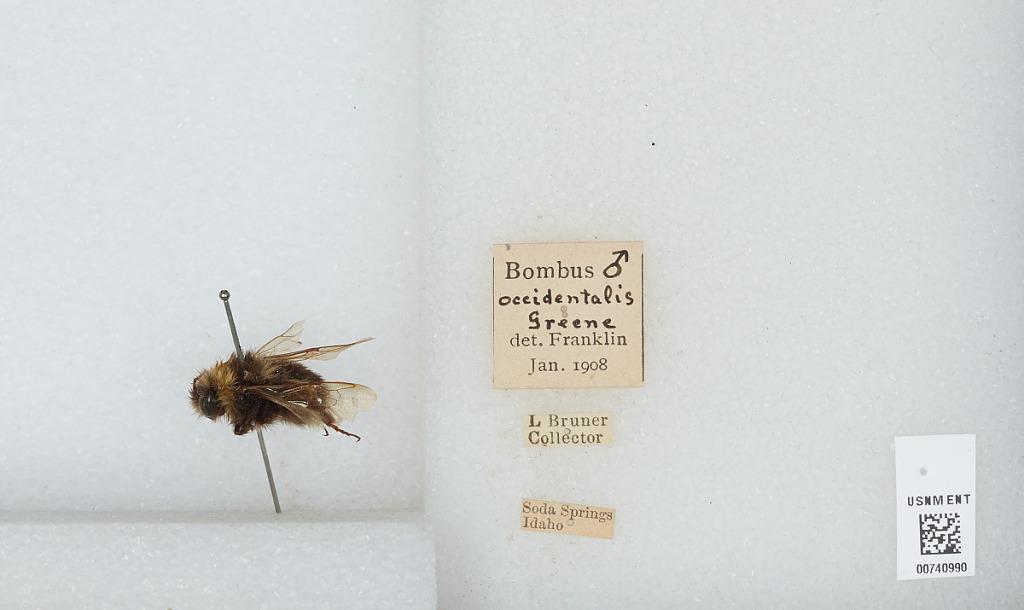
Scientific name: Bombus (Bombus) occidentalis Greene
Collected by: L. Bruner
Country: United States
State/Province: Idaho
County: Caribou
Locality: Soda Springs
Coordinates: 42.6581, -111.596
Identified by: Franklin